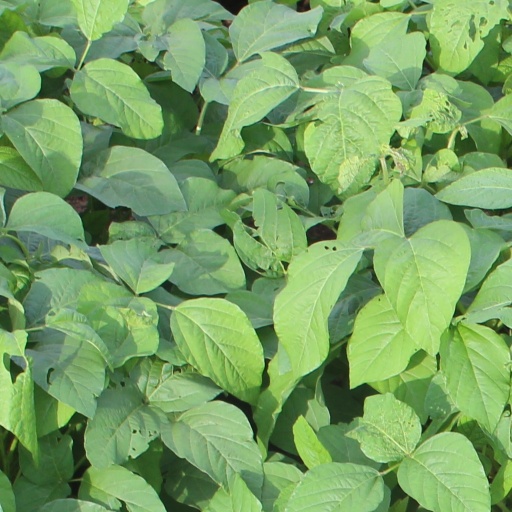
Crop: soybean